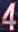
Number: 4